Riojasuchus

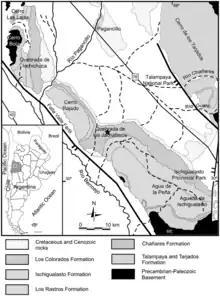
Geological map of the Los Colorados Formation, Argentina, with star indicating the location where the specimens were collected

Based on its skull morphology, "R. tenuisceps" is believed to have been a wading animal that used its jaws to capture amphibians, fish, and other aquatic prey.